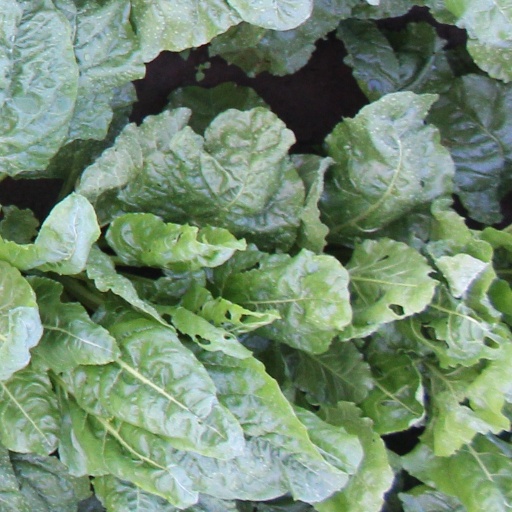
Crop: sugar beet